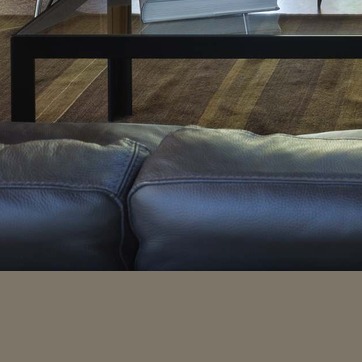
Material: leather